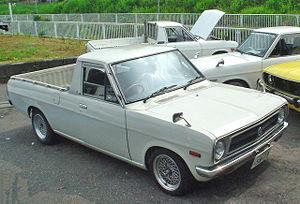
Datsun Sunny, puis Nissan Sunny a été le nom de plusieurs générations d’automobiles - du segment des compactes - fabriquées par le constructeur japonais Datsun-Nissan. Elles furent le modèle de milieu de gamme inférieur du constructeur.